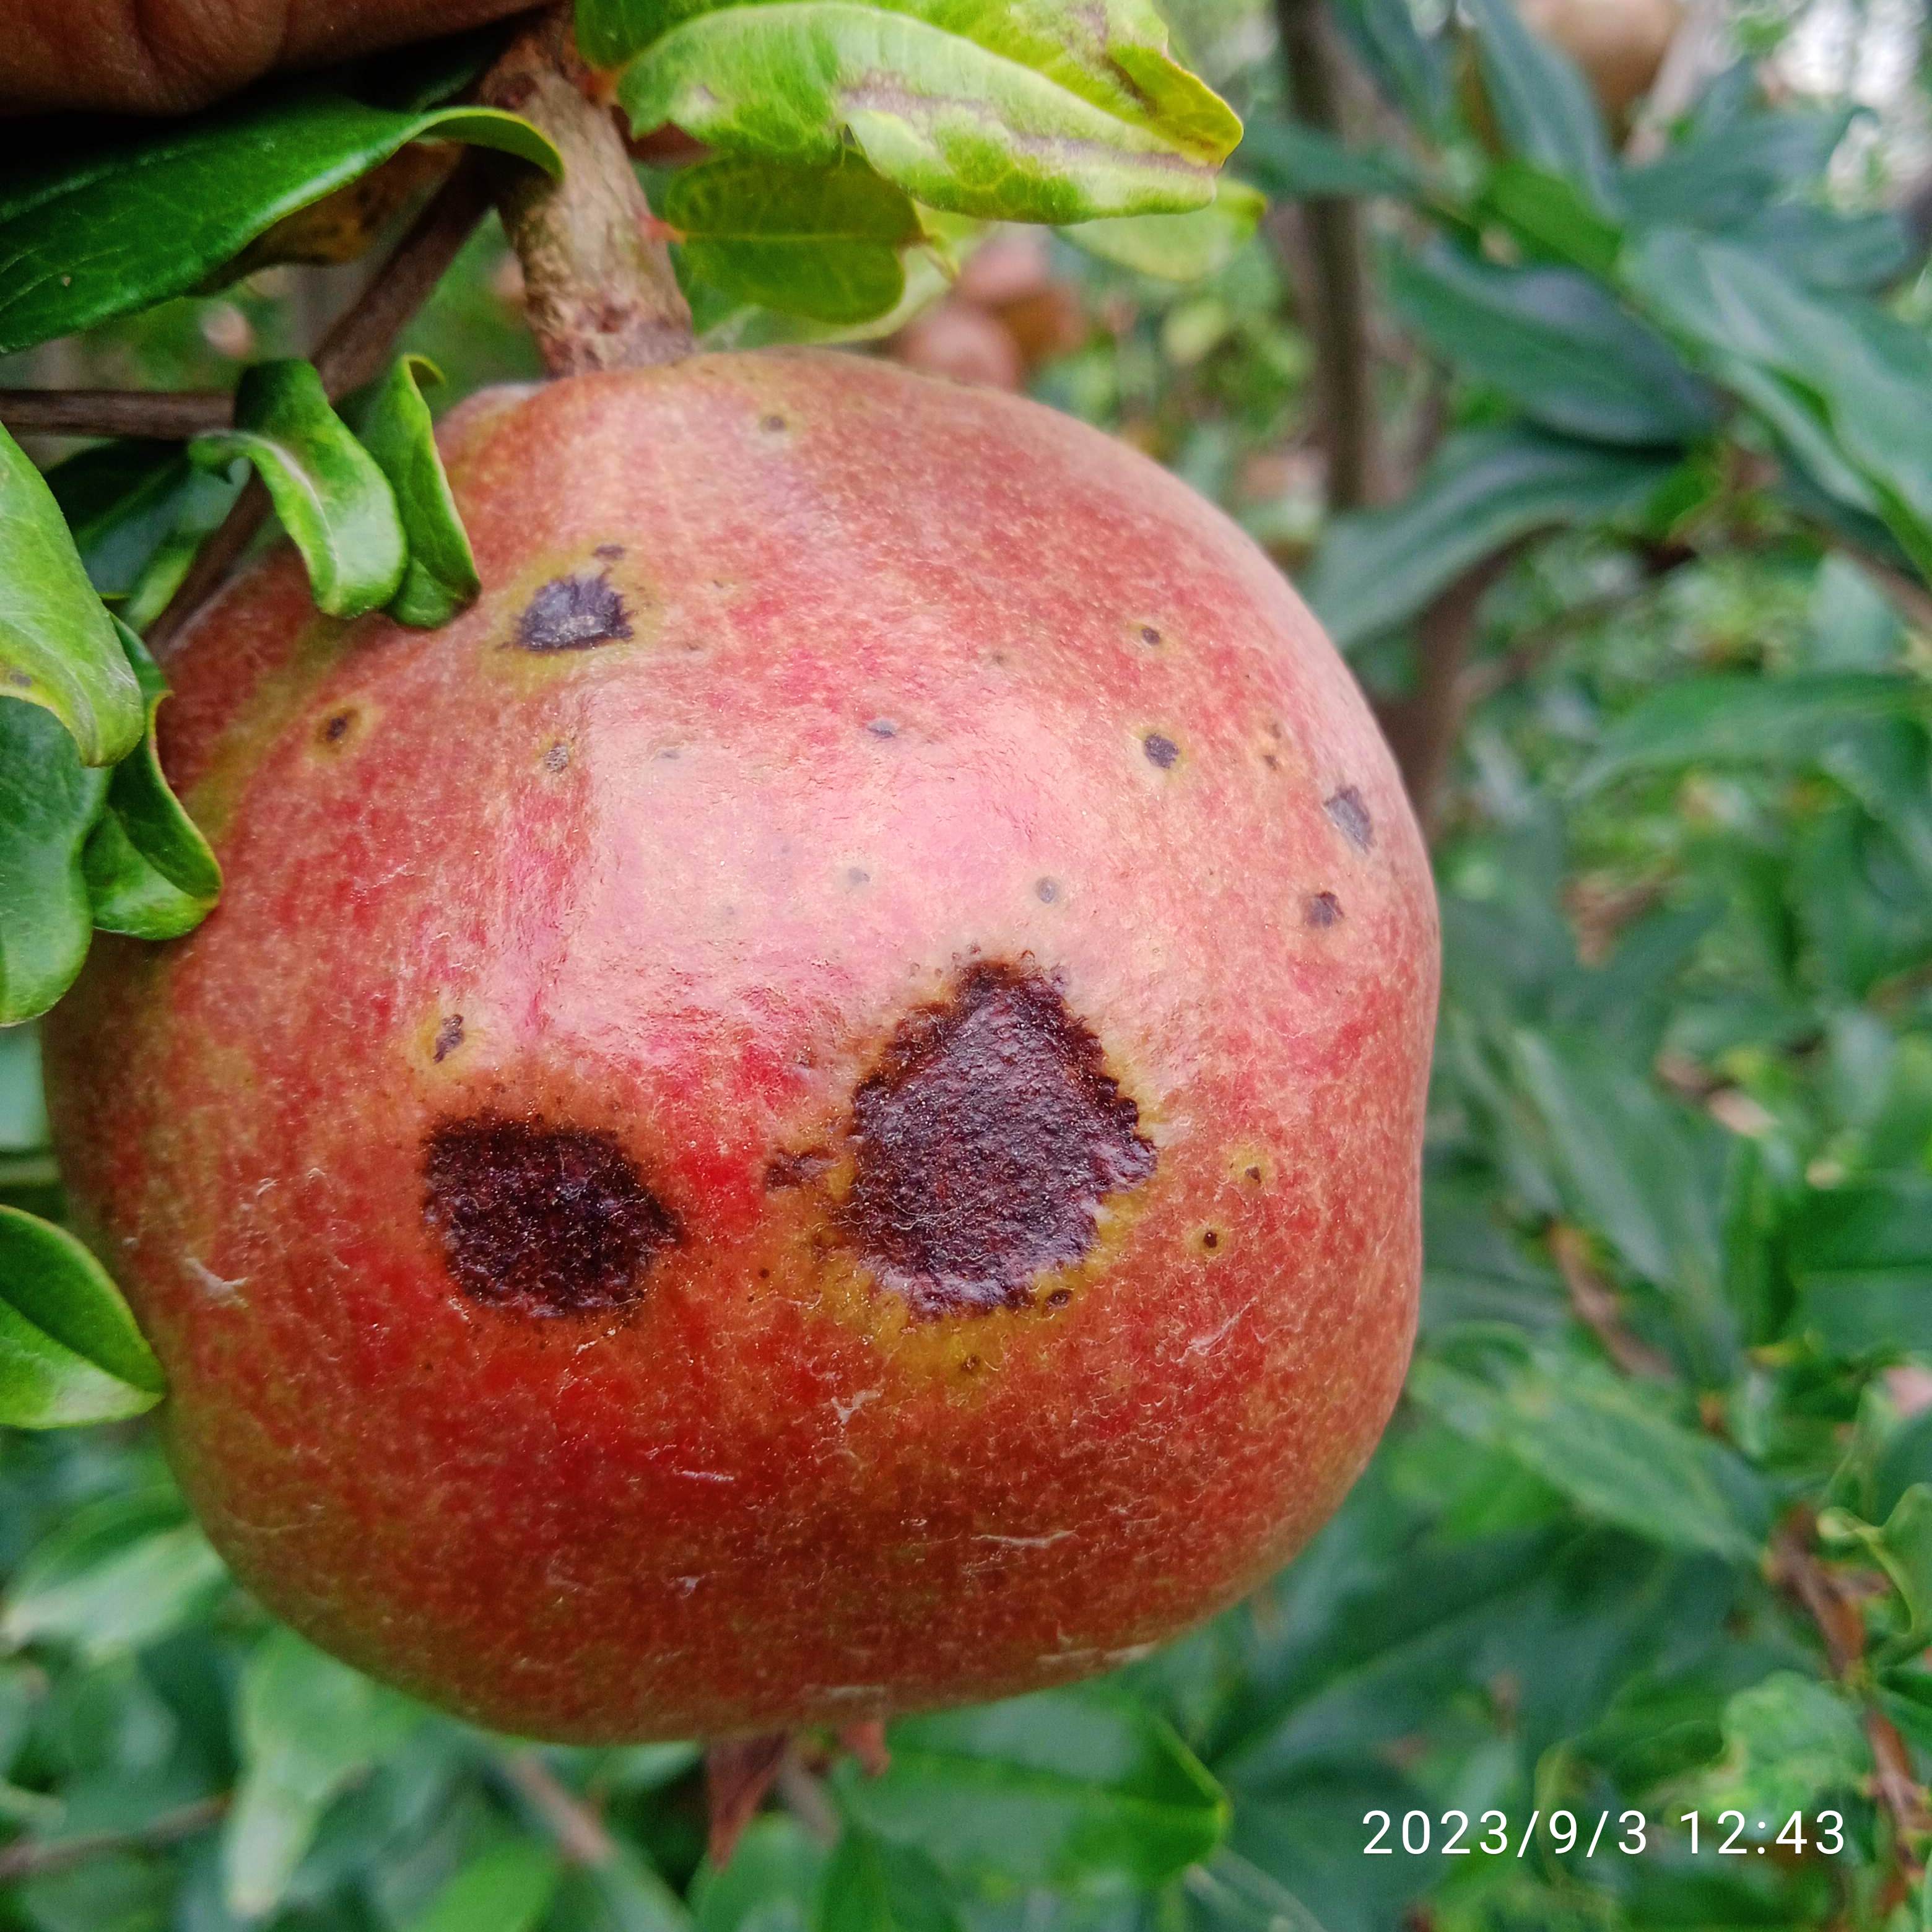
Label: Anthracnose